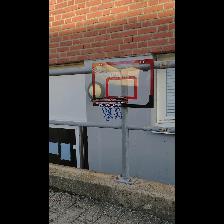
Label: NonHuman